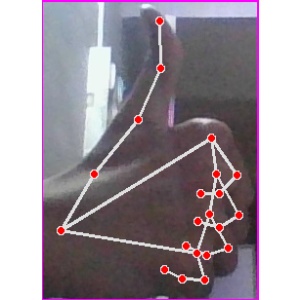
अक्षर: थ